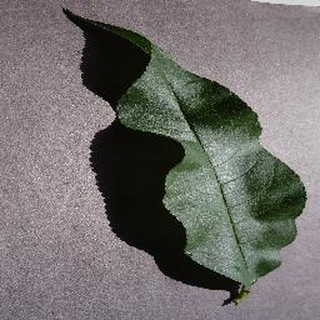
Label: healthy_peach